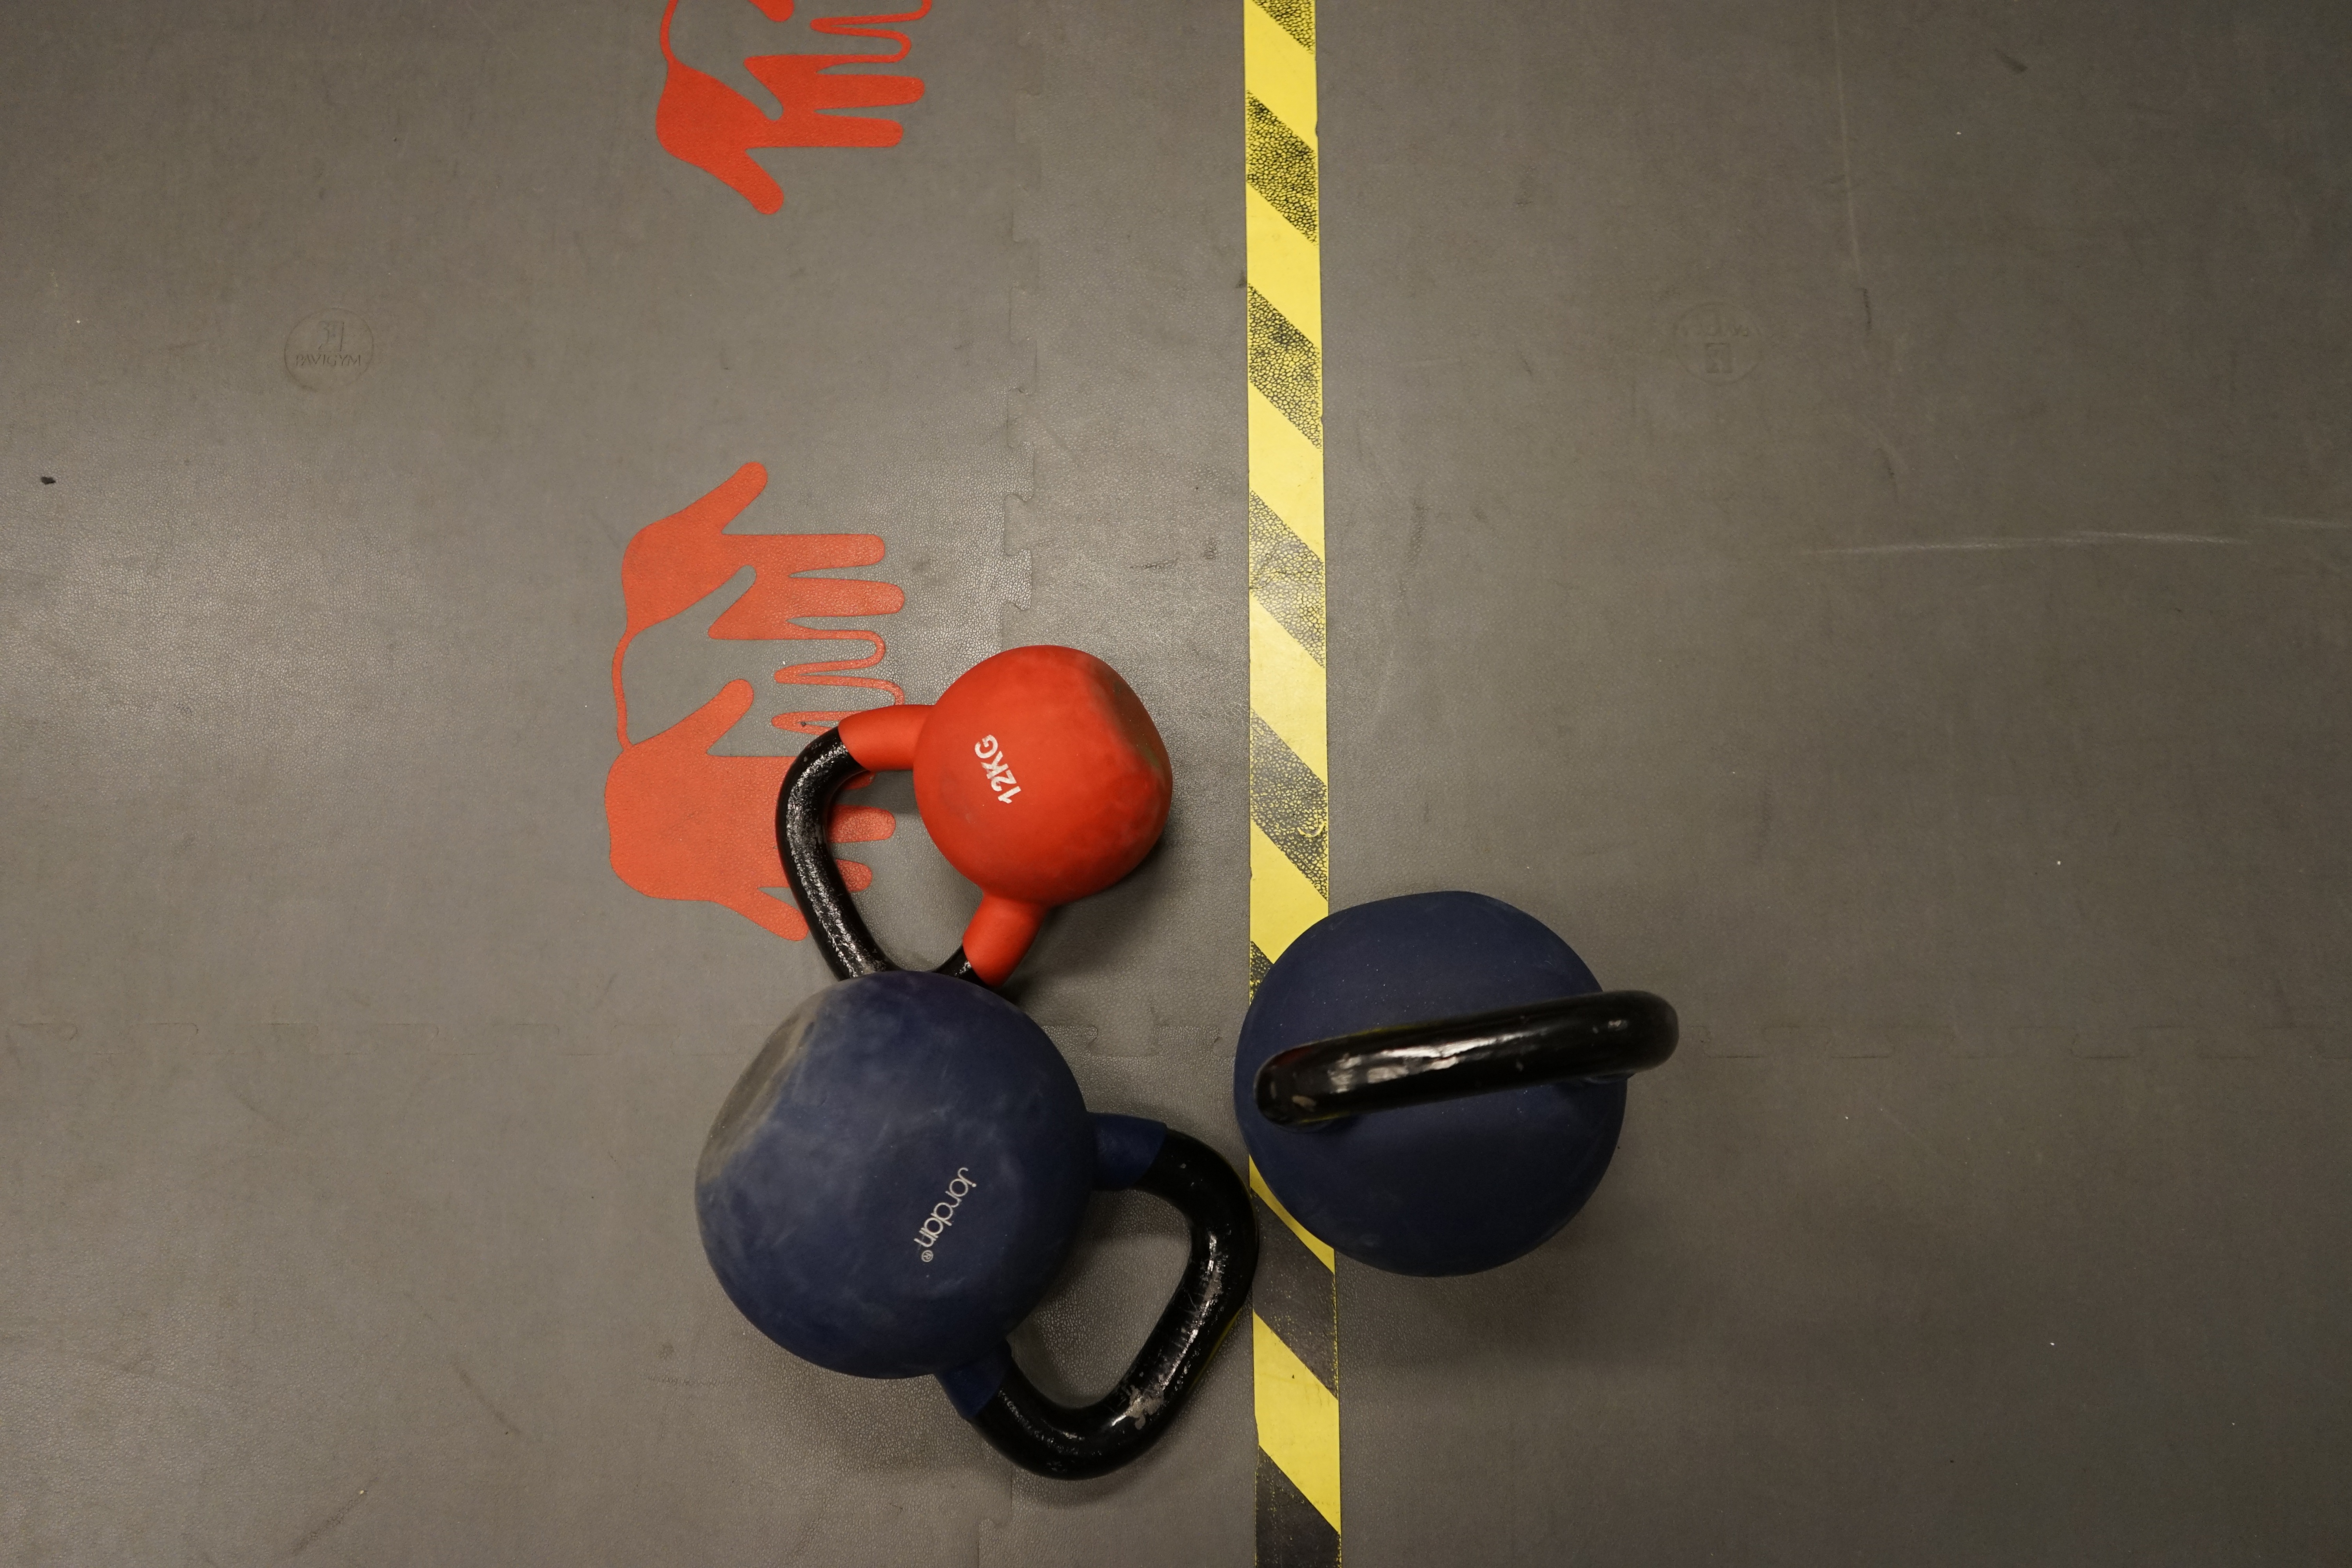
light, building, red, training, blue, lighting, sports equipment, sports, silver, dumbbells, ball, body, force, mussels